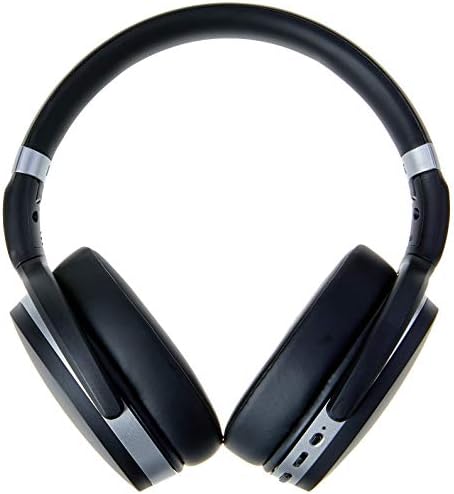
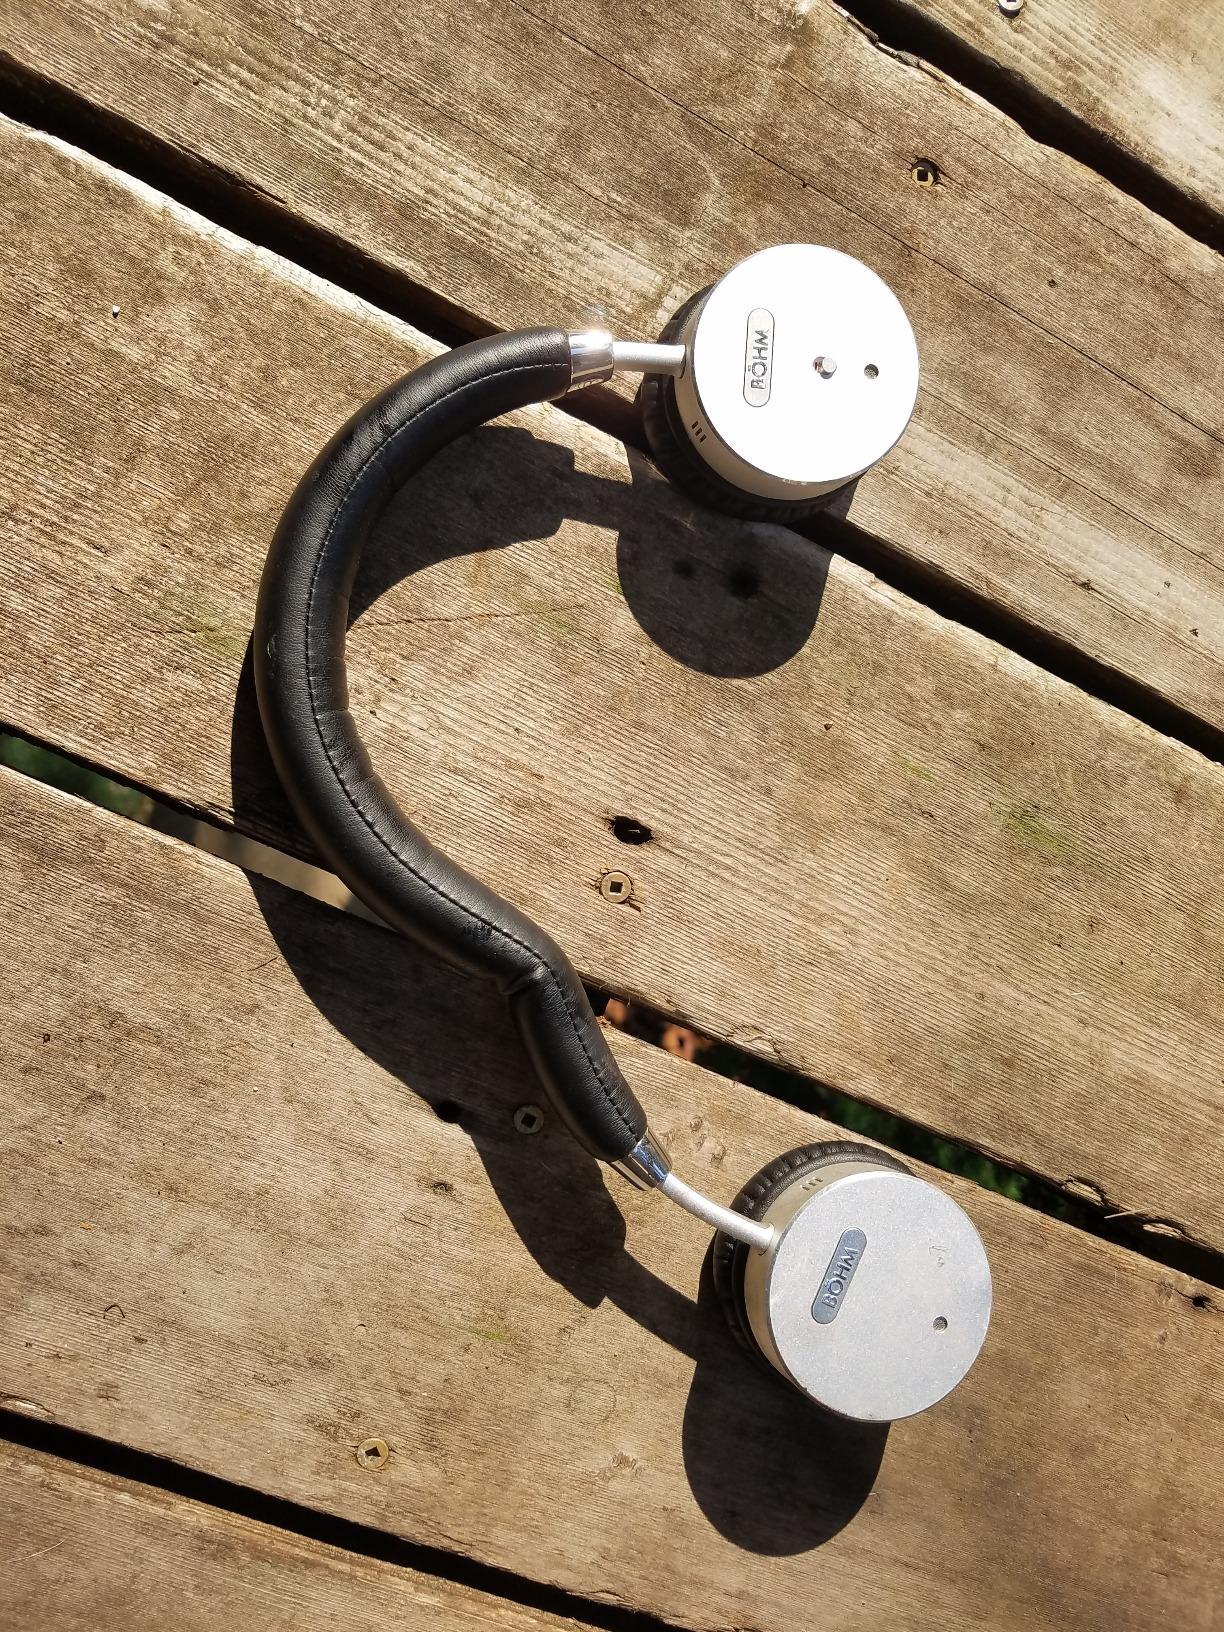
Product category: headphones
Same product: no